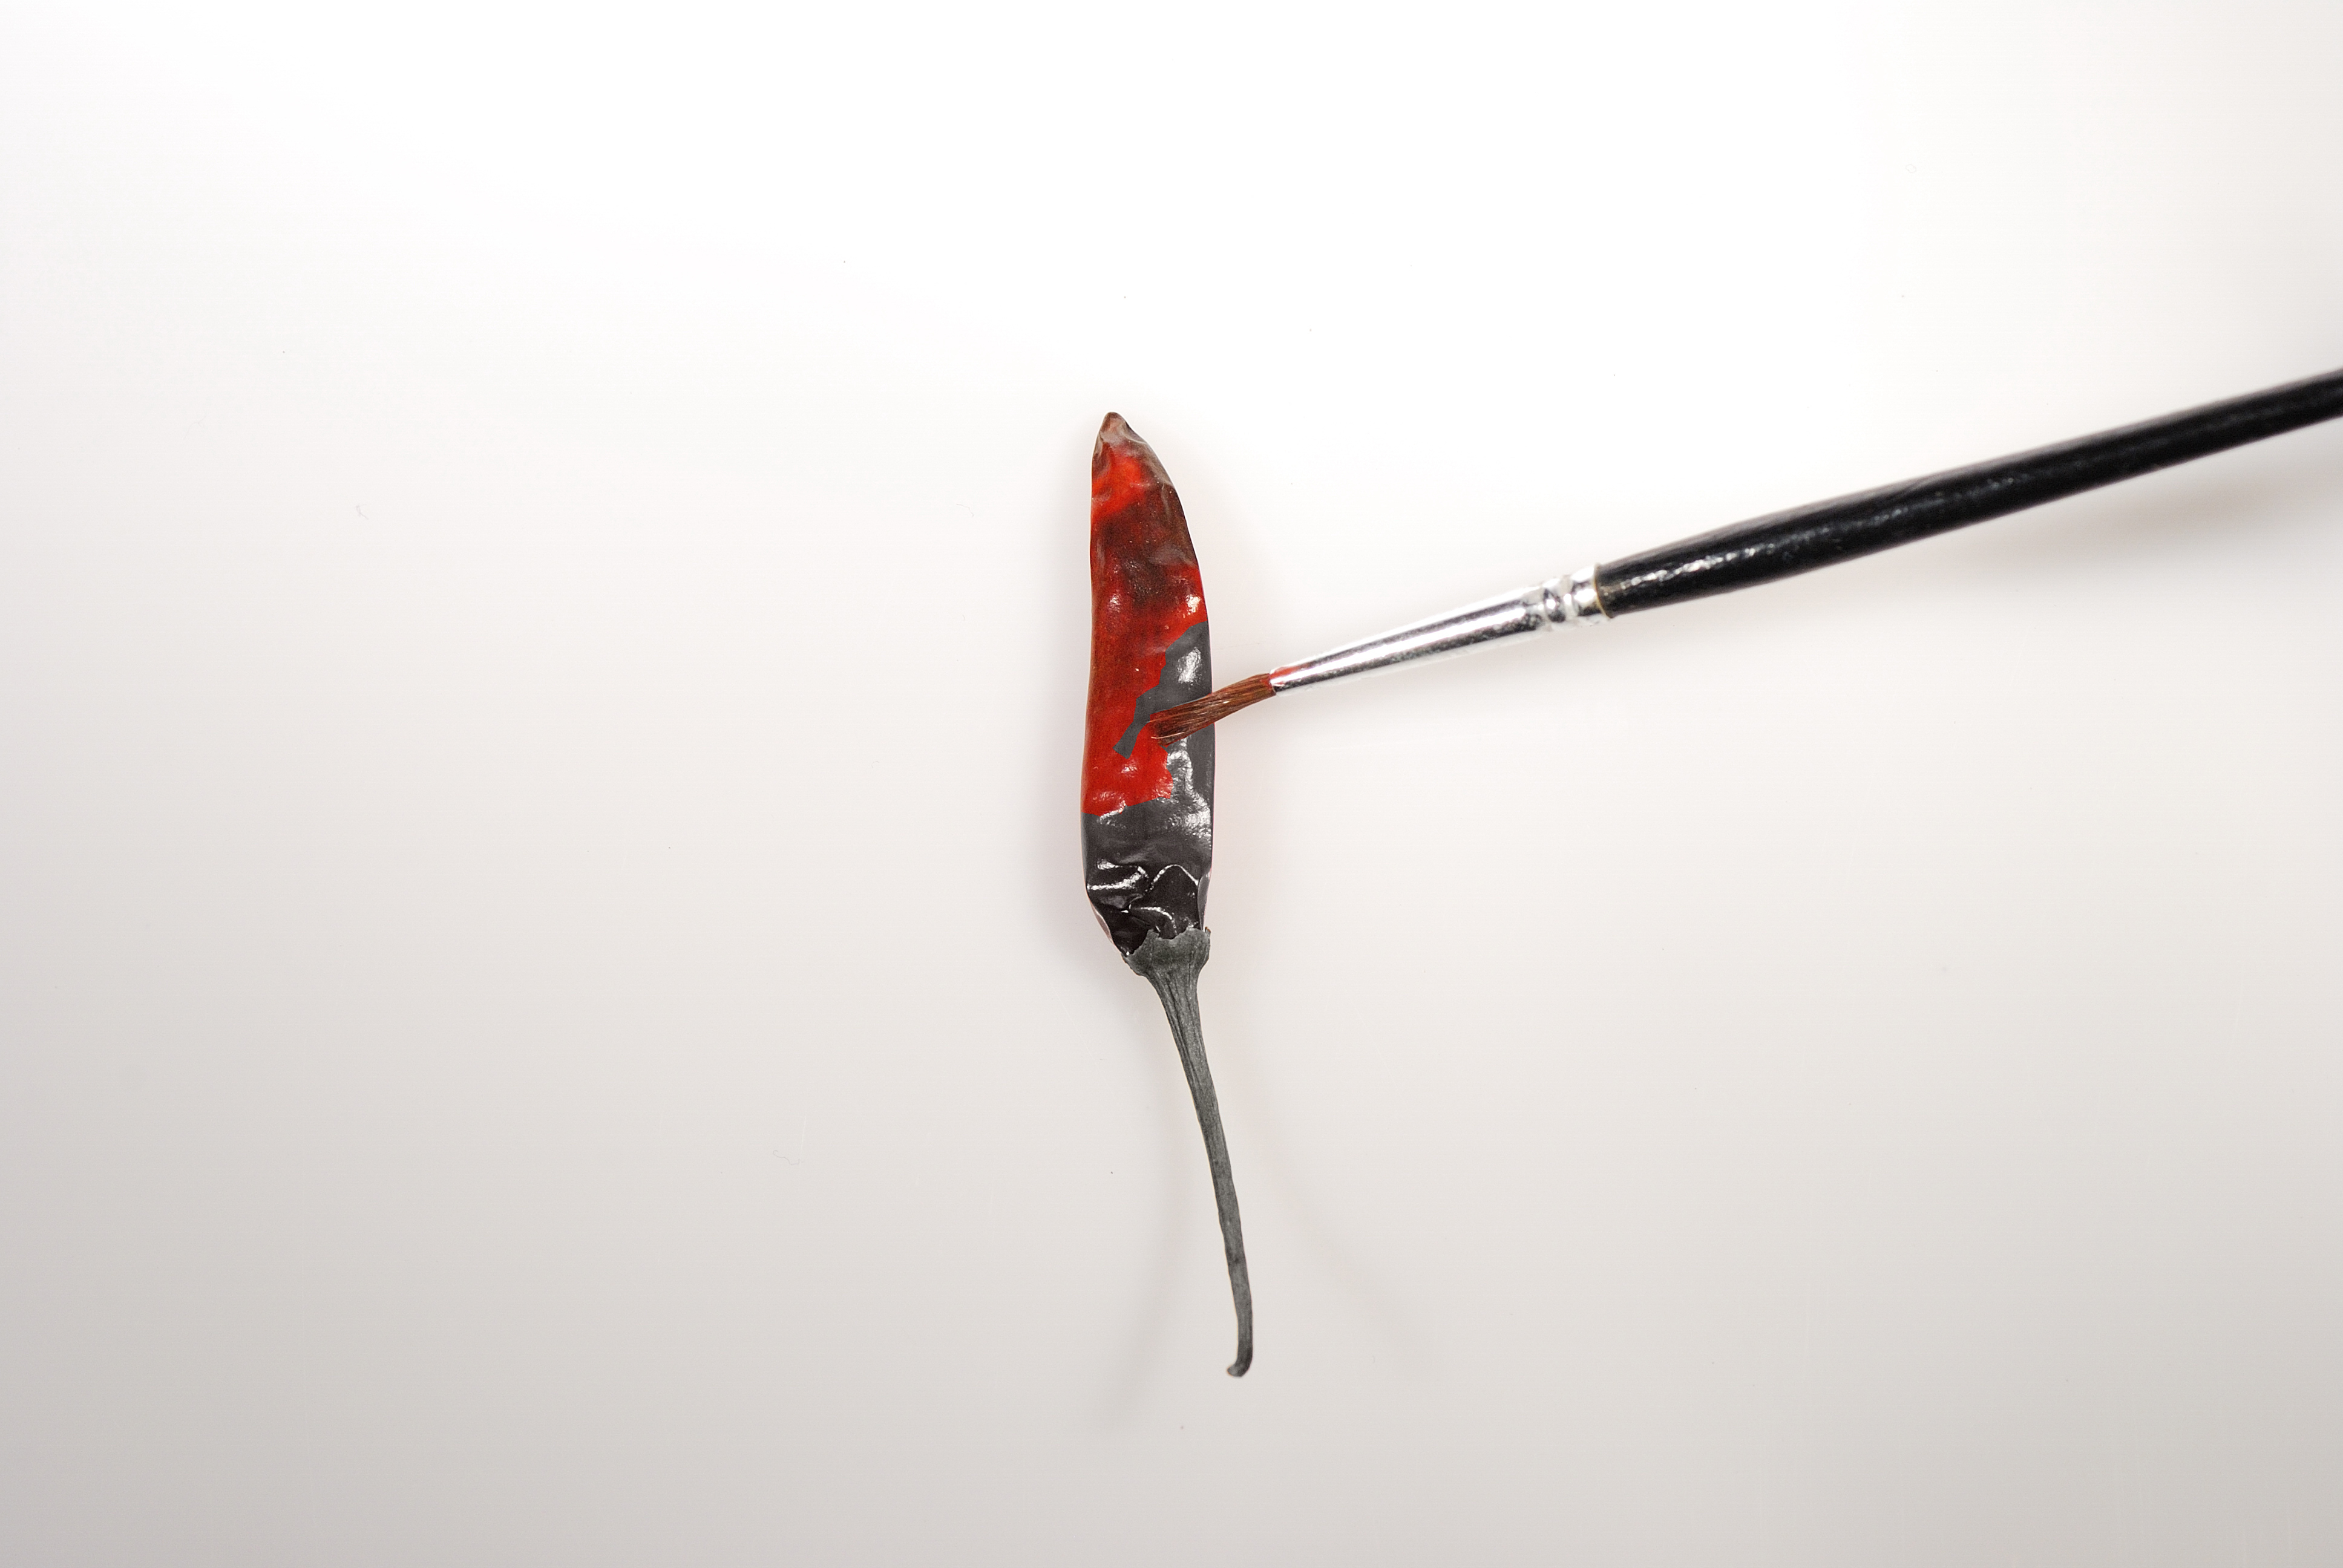
chili, food, red, hot, pepper, vegetable, ingredient, heat, white, spicy, spice, healthy, fresh, mexican, dinner, paprika, green, tasty, beef, meal, meat, lunch, spoon, parsley, isolated, closeup, beans, cooking, con, cuisine, carne, bowl, diet, salad, wife, fish, water, natur, recreation